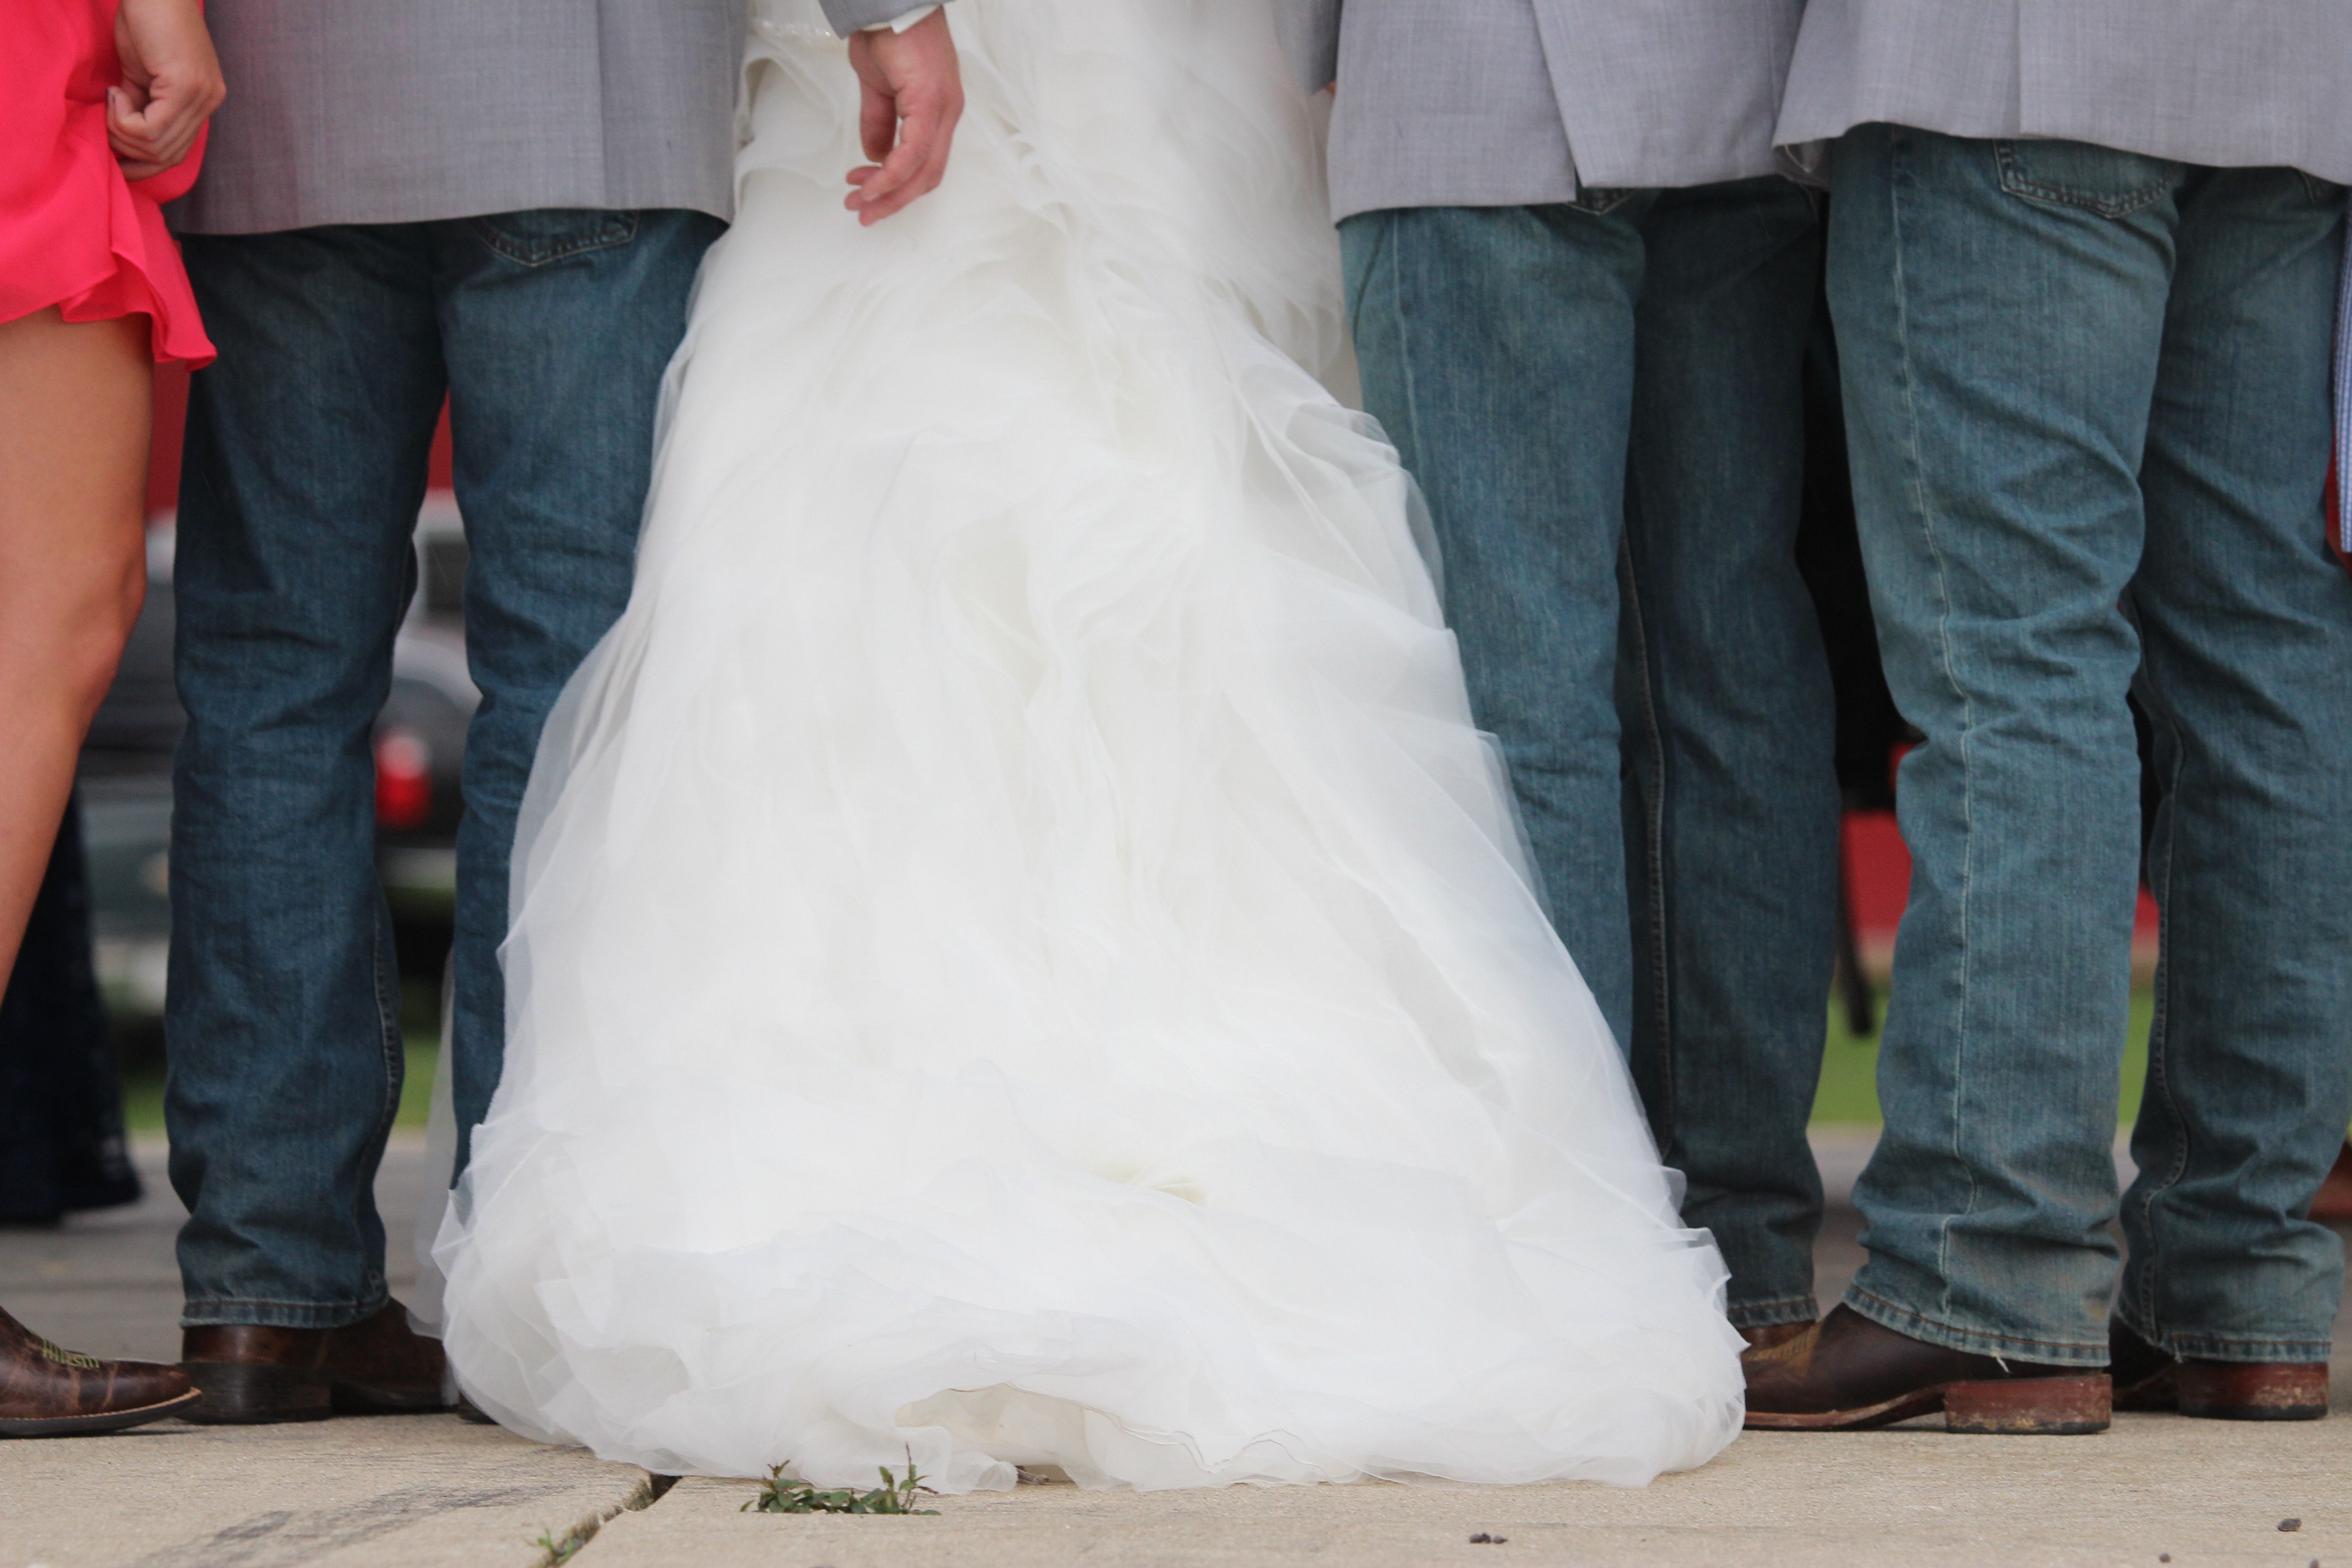
wedding dress, dress, photograph, bride, gown, bridal clothing, interaction, marriage, ceremony, wedding, joint, leg, gesture, fun, hand, event, happy, photography, tradition